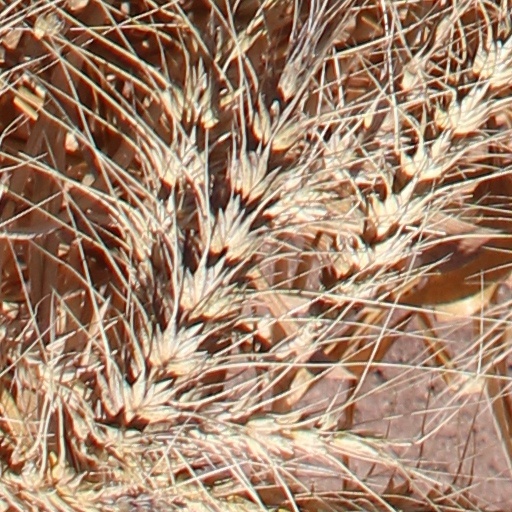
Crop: wheat